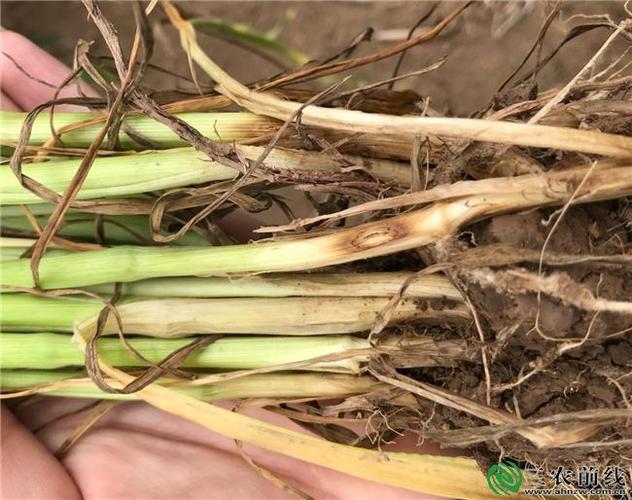
Plant: Ginger
Disease: ginger sheath blight